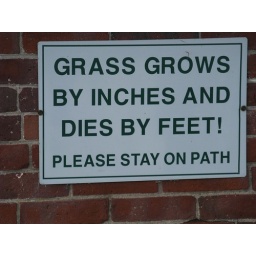
People lived in the house next to the lighthouse and they didn't seem to like all of the tourists trampling their lawn.